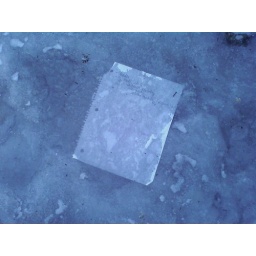
E spotted this piece of paper suspended in the ice in the alley behind our house